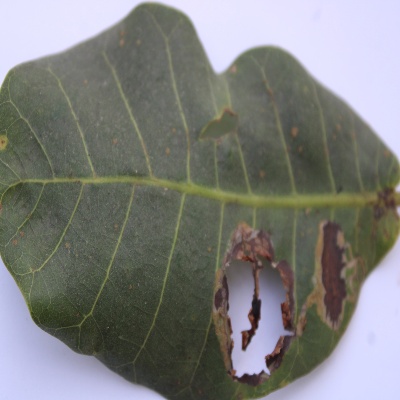
Crop: Cashew
Condition: leaf miner